Sirithu Vazha Vendum

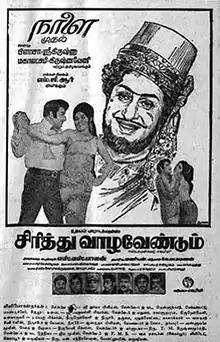
Theatrical release poster

Siritthu Vazha Vendum is a 1974 Indian Tamil-language action film written and directed by S. S. Balan. The film stars M. G. Ramachandran, Latha and M. N. Nambiar. It is a remake of the 1973 Hindi film "Zanjeer". The film was released on 30 November 1974, and ran for over 100 days in theatres.